Andrea Dossena

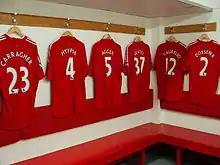
Dossena's No.2 jersey "(far right)", hanging in the Liverpool changing room, 2009

On 4 July 2008, Liverpool confirmed the signing of Dossena on a four-year deal for an undisclosed fee, reported to be in the region of £7 million, becoming the second Italian to play for the club, after Daniele Padelli.